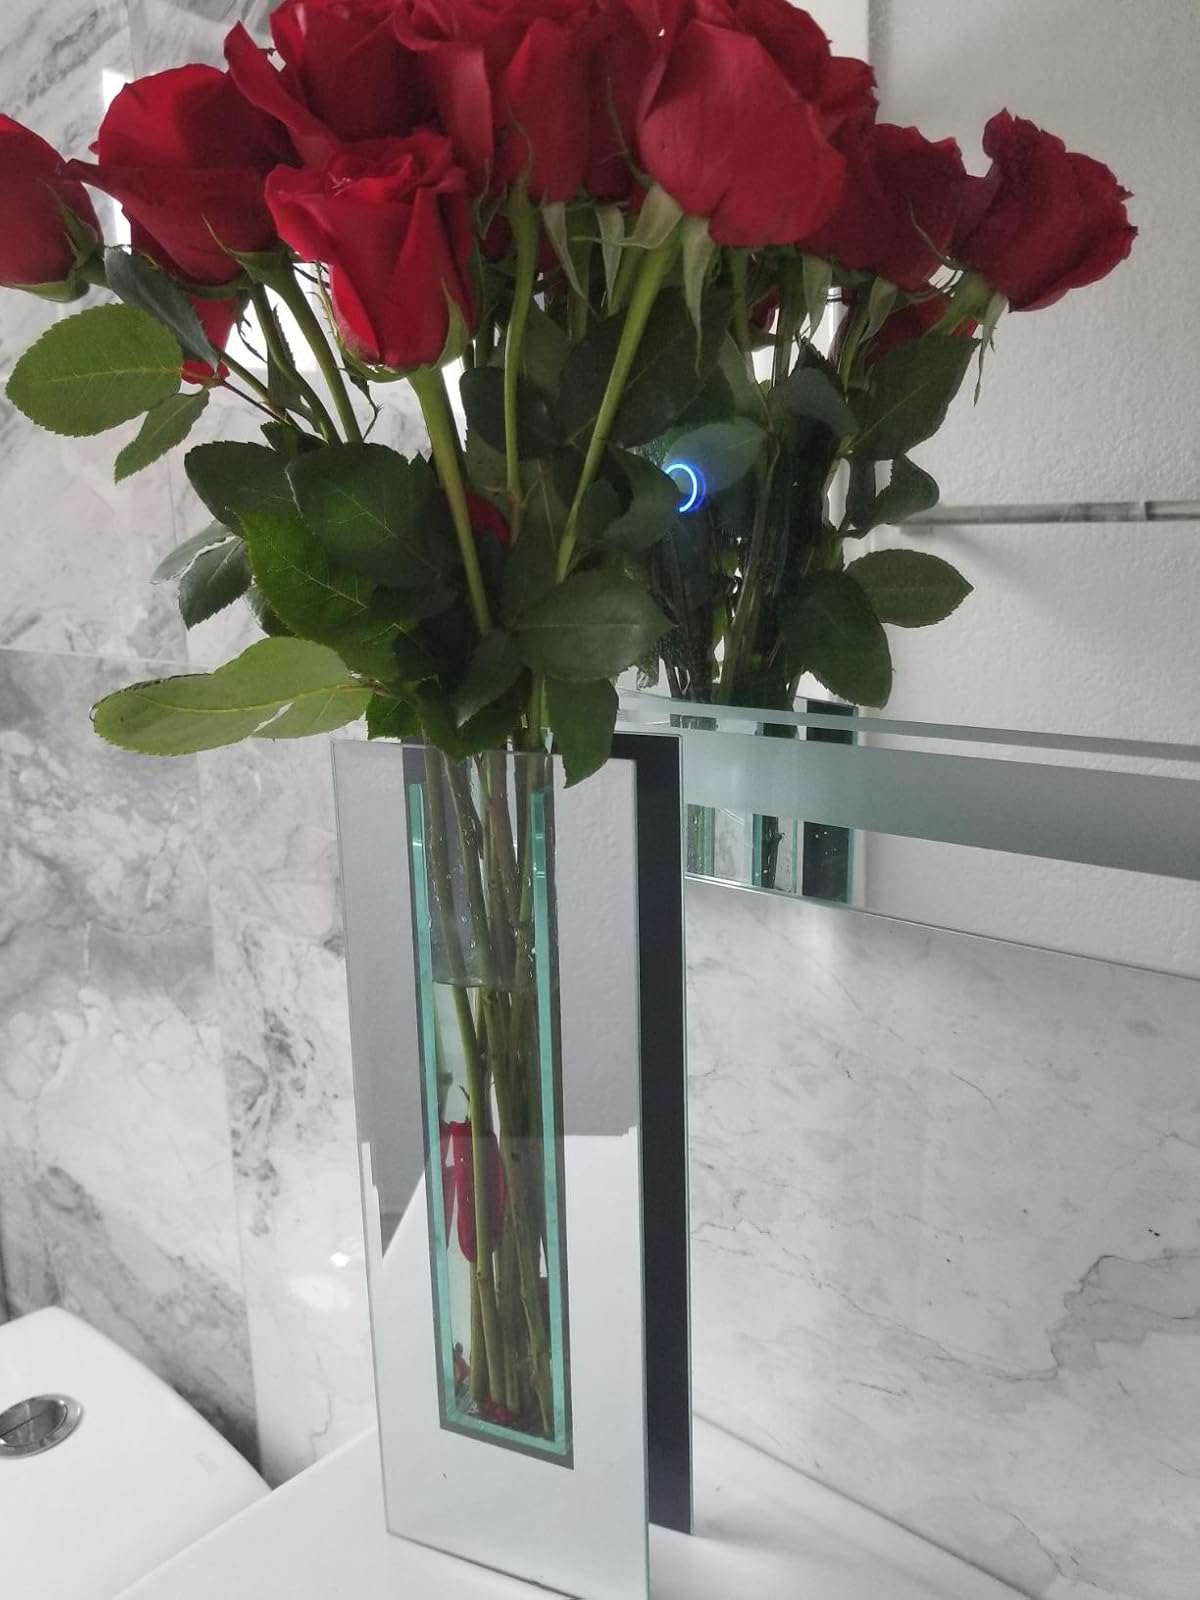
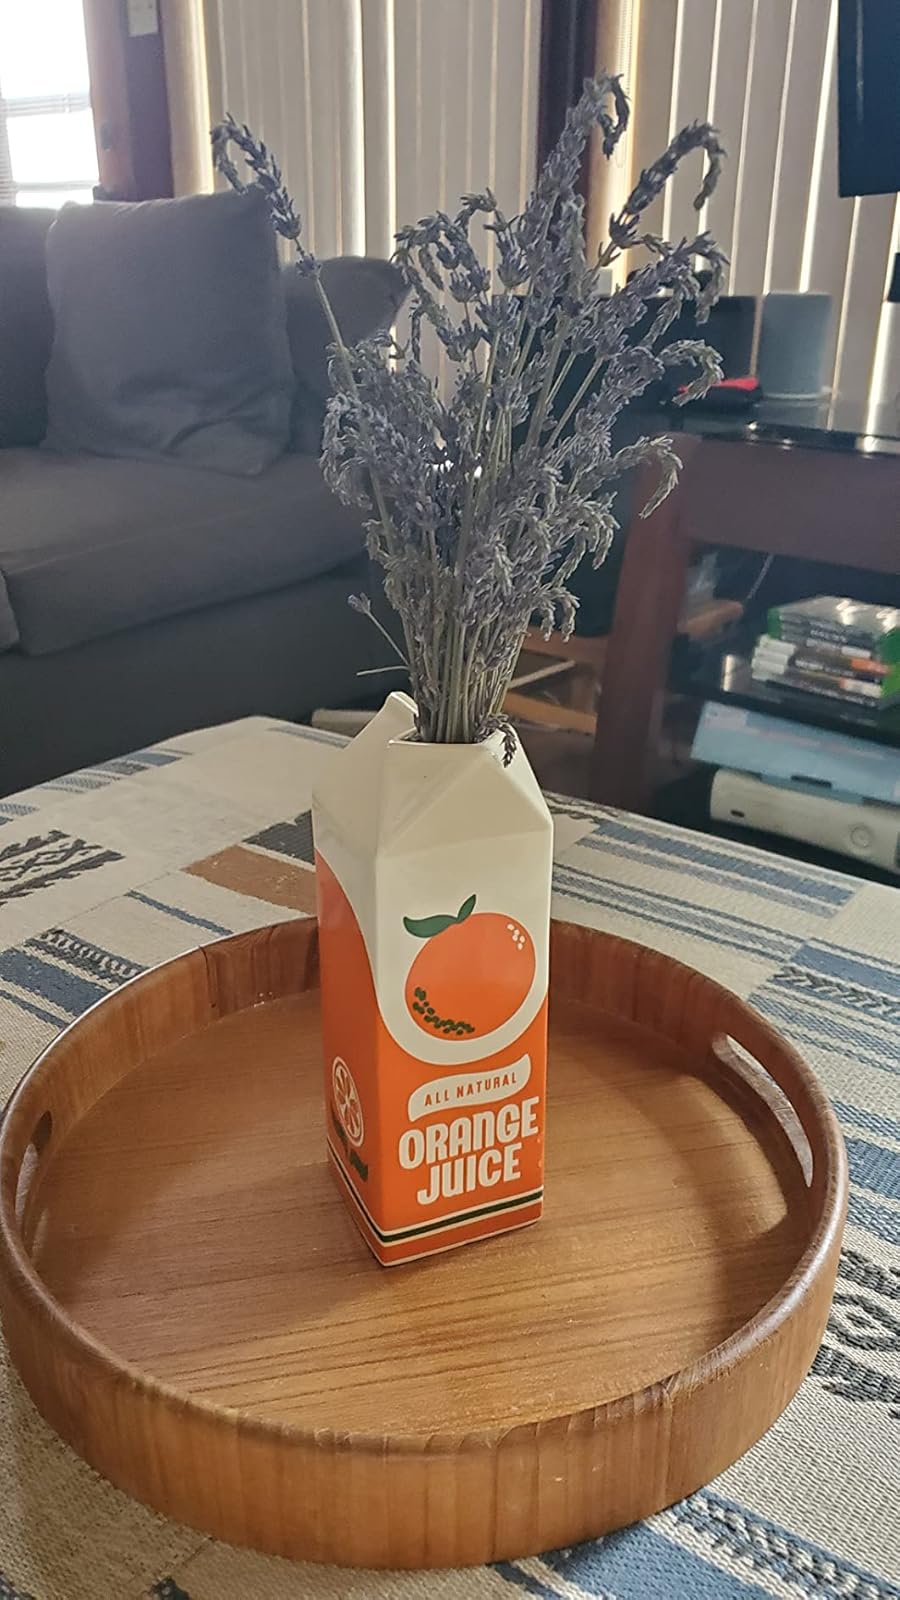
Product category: vase
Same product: no